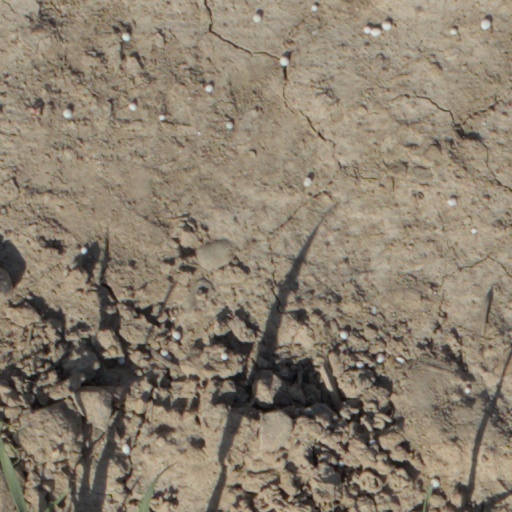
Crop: wheat